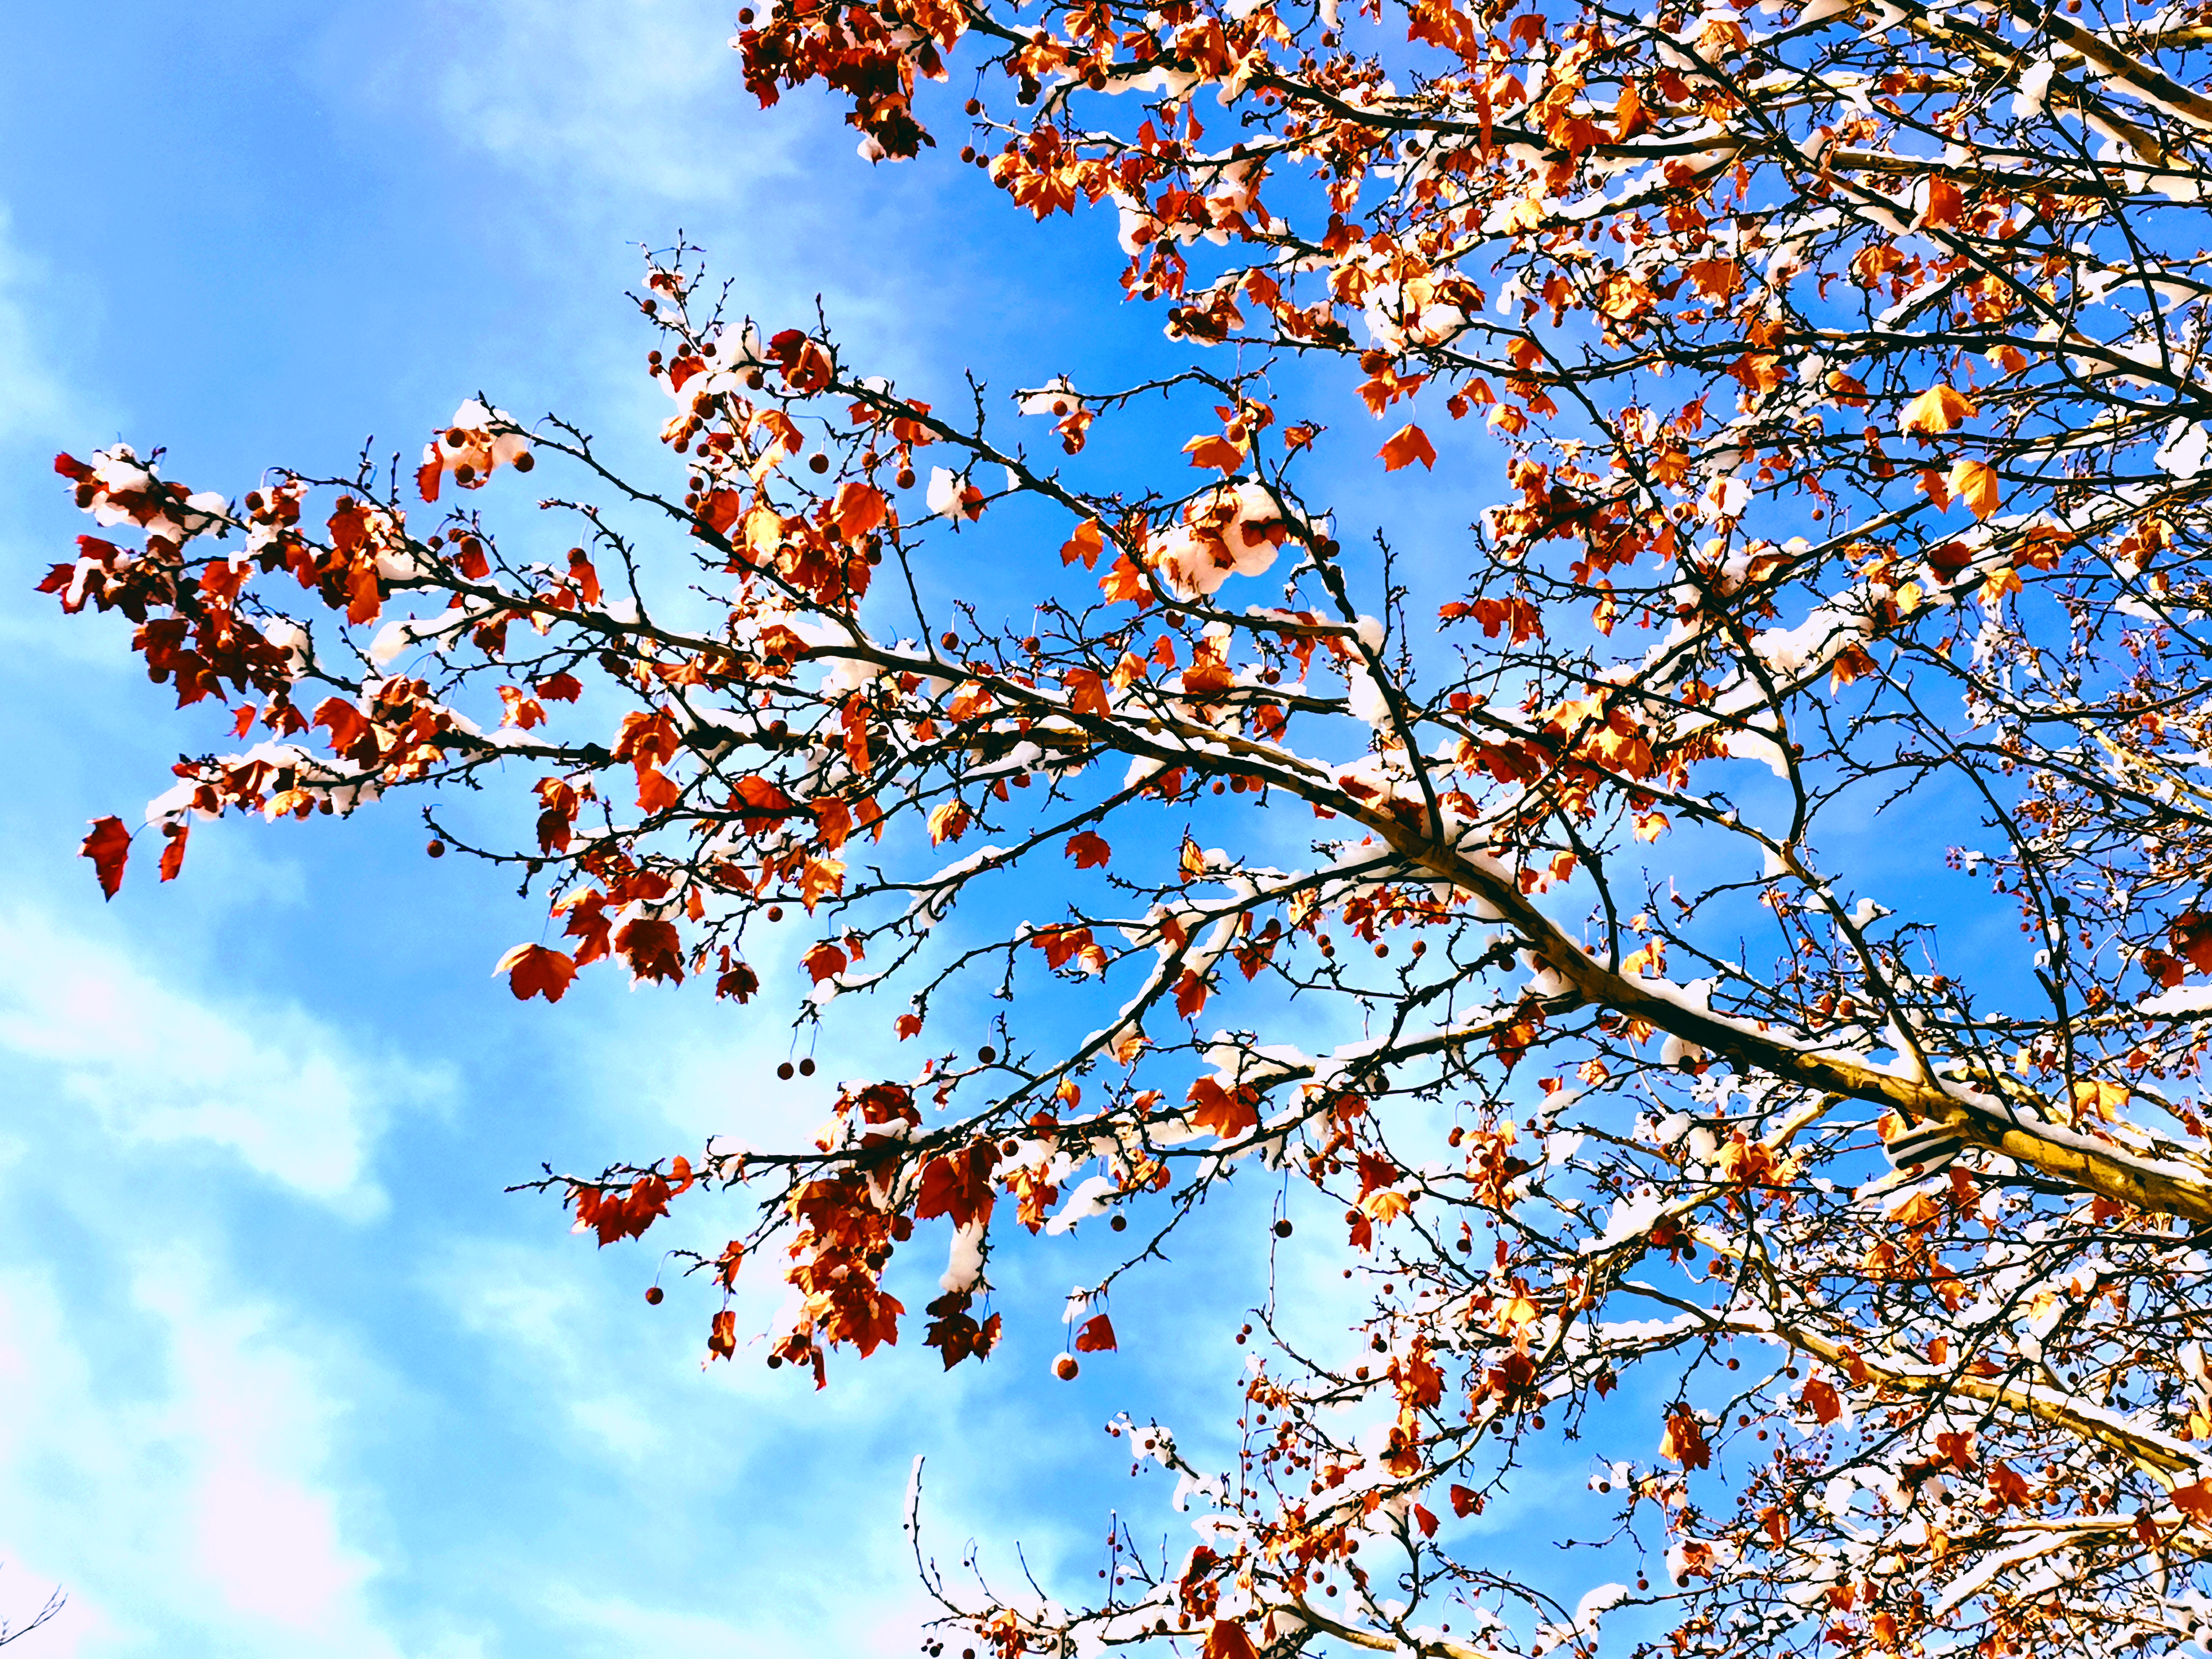
snow, tree, dead leaves, sky, cloud, plant, twig, natural landscape, People in nature, woody plant, deciduous, Tints and shades, electric blue, flowering plant, temperate broadleaf and mixed forest, plant stem, autumn